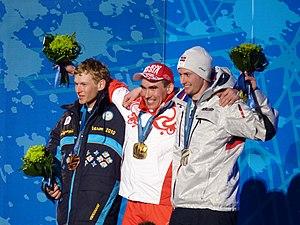
Grygorii Vovchynskyi est un fondeur et biathlète handisport ukrainien, né le 4 juillet 1988.